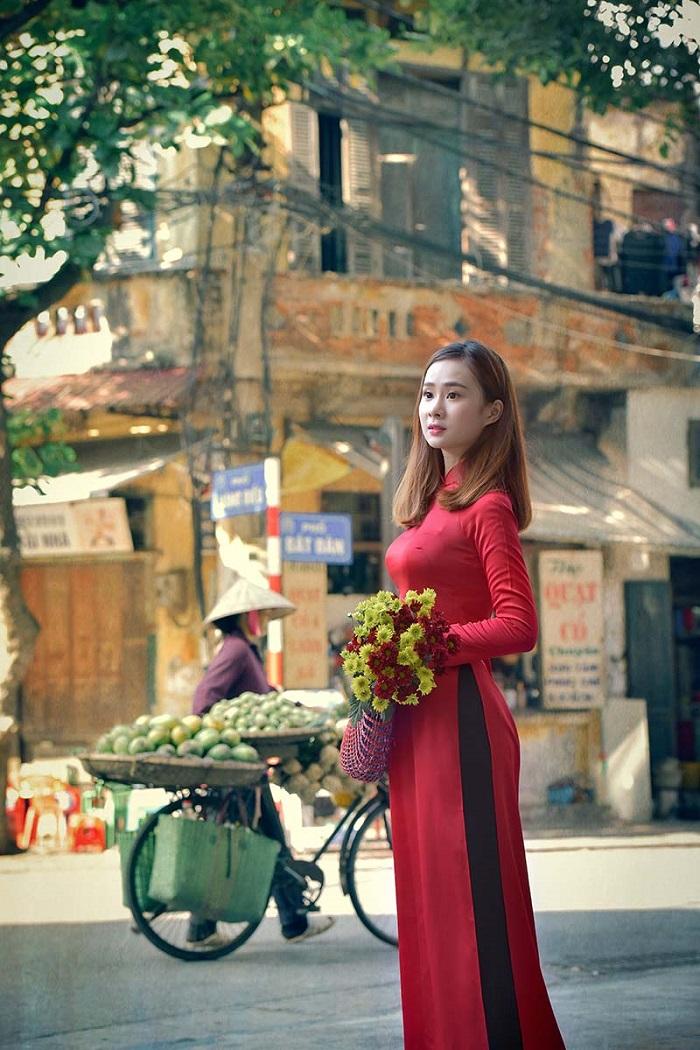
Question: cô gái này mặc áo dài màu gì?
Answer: cô gái này mặc áo dài màu đỏ